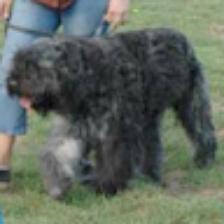
Label: NonHuman